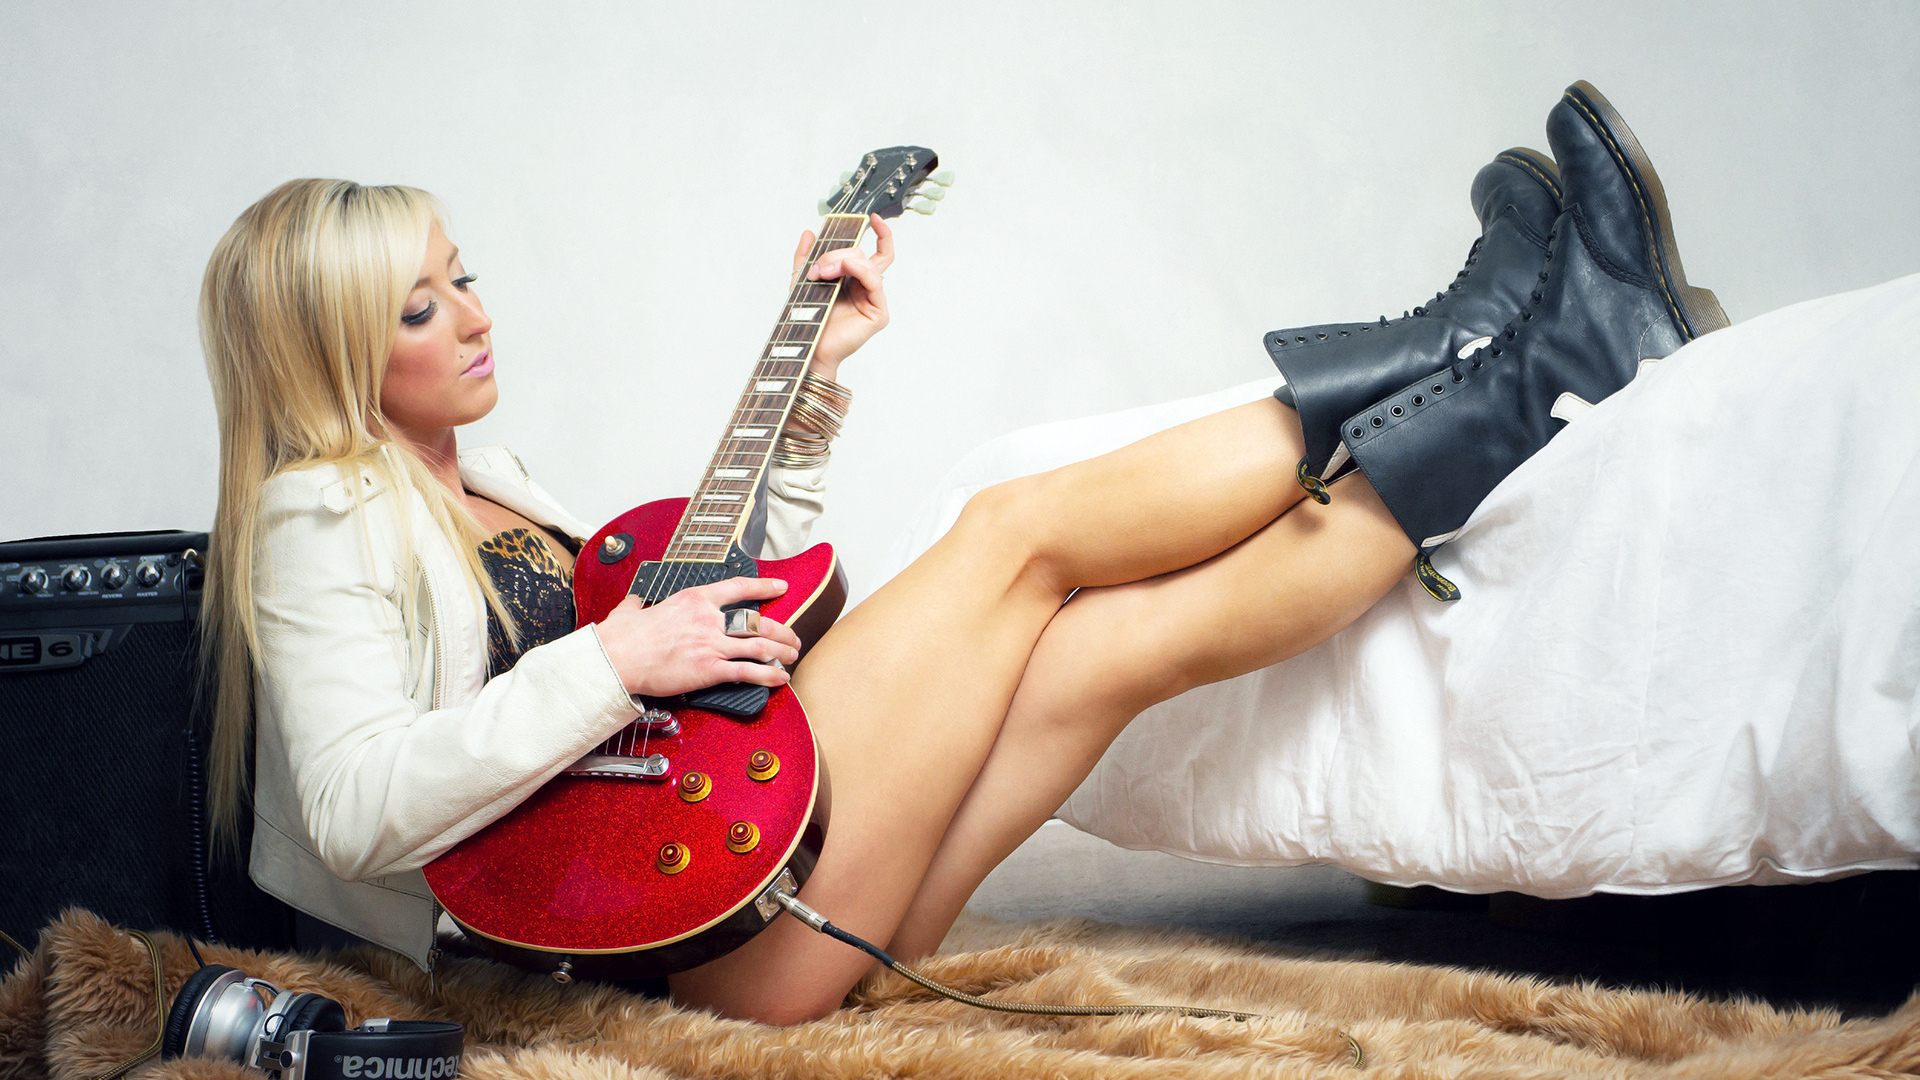
KITARA, blond, leg, human leg, thigh, musical instrument, footwear, photo shoot, guitar, string instrument, electric guitar, sitting, plucked string instruments